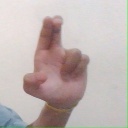
अक्षर: आ